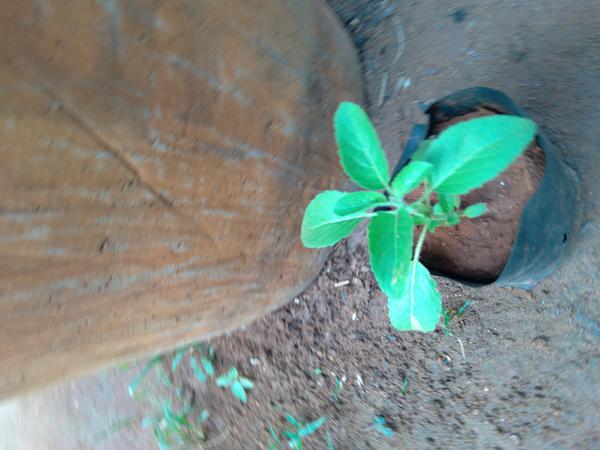
Plant: Tulasi